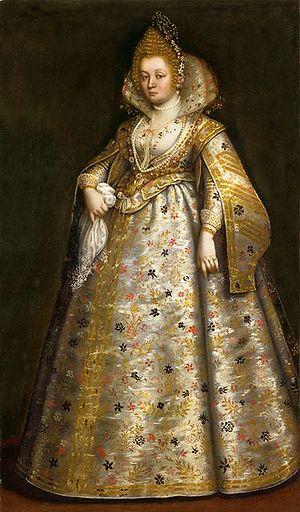
Chiara Varotari, née à Padoue en, est une femme peintre italienne de l'époque baroque, qui a été active au XVIIᵉ siècle.